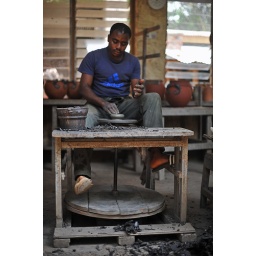
This man was able to get a flower pot in 2 minutes. It was fascinating to see how dexterous he was.